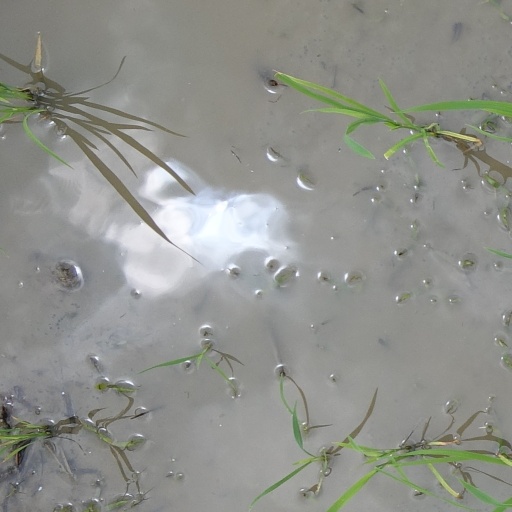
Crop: rice